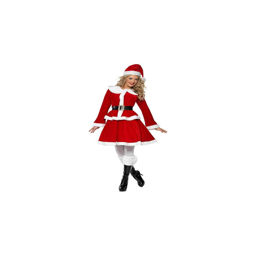
who says that film character has to be a man ? when you wear artwork to your christmas party or event , your friends and family will never think of film character in the same way again !